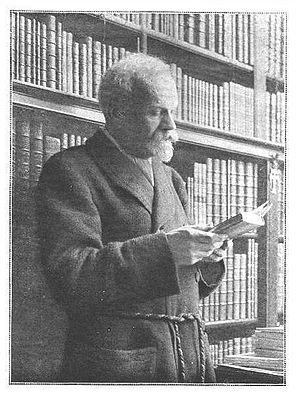
Jules Lemaître, né le 27 avril 1853 à Vennecy et mort le 5 août 1914 à Tavers, est un écrivain et critique dramatique français.